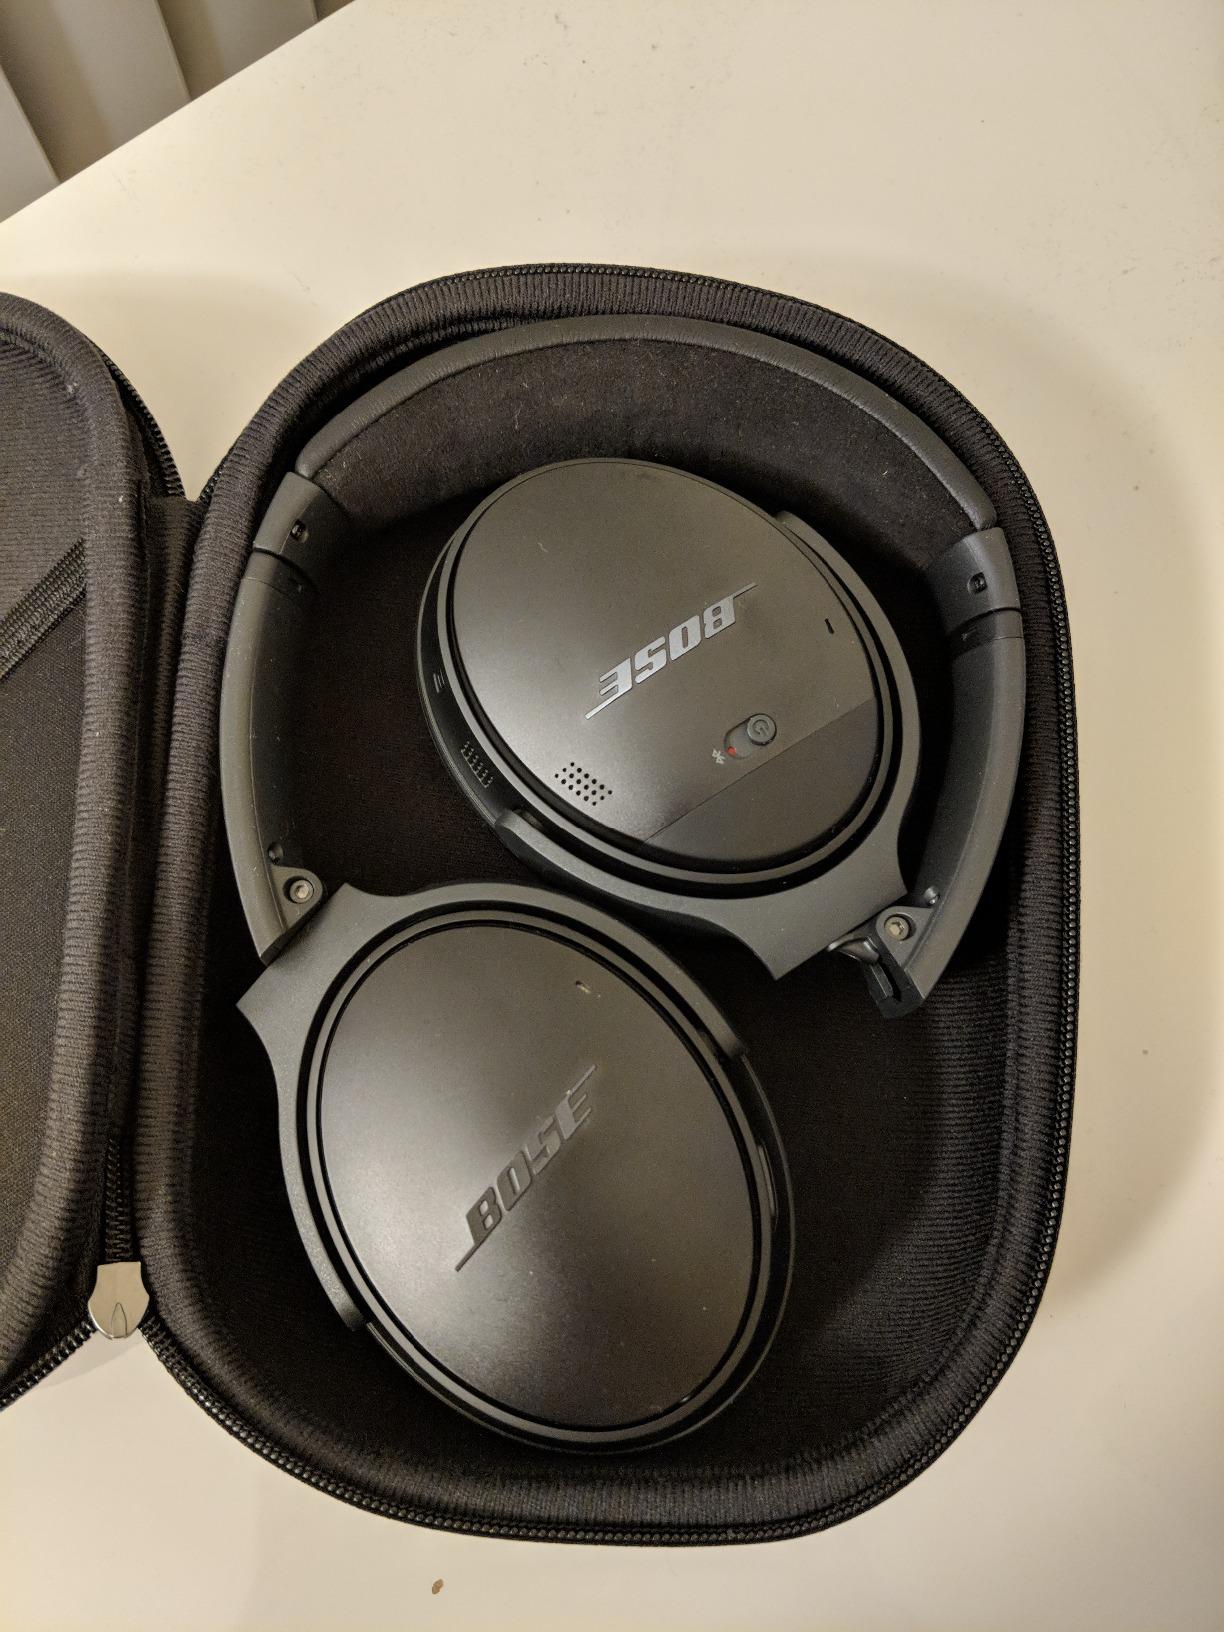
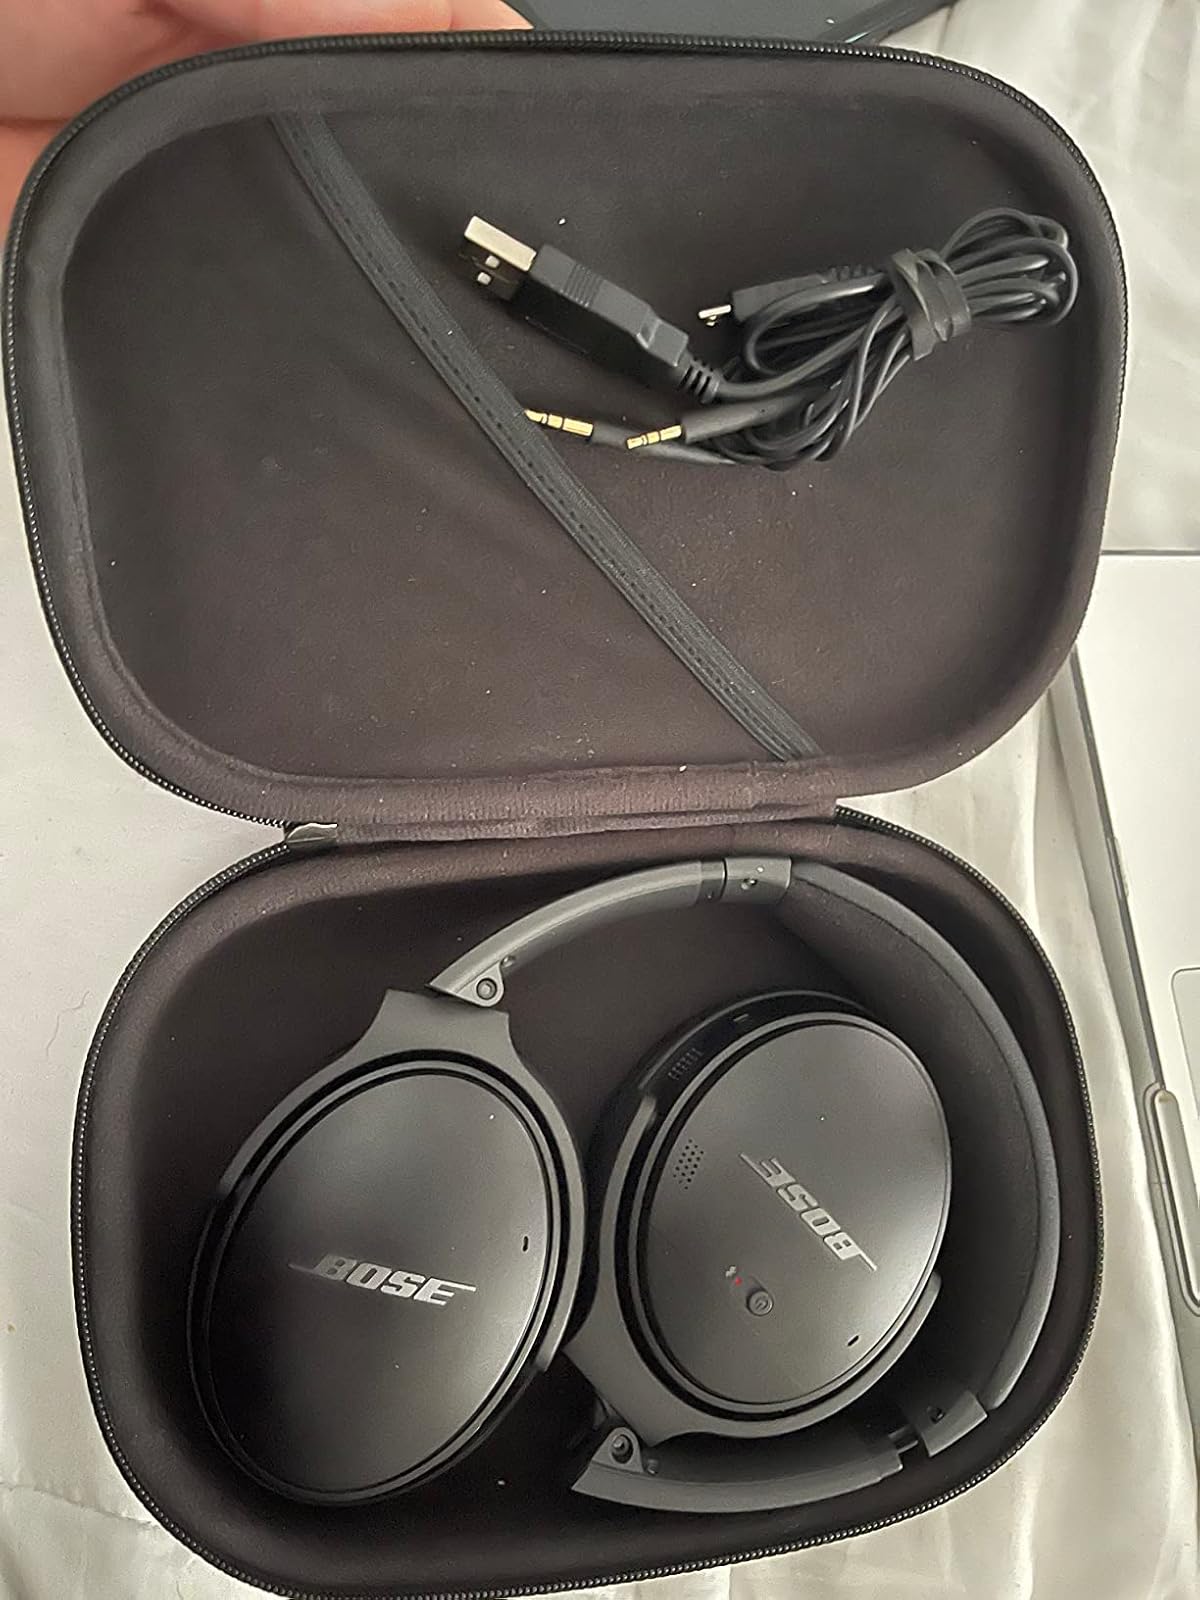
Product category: headphones
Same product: yes